European printmaking in the 20th century

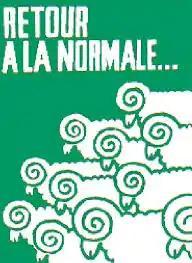
"Retour à la normale", silkscreen by Hector Cattolica for the "Atelier Populaire" in Paris (1968)

In the 1930s, the use of offset lithography for artistic printing began to become generalized. The pioneer was the French painter based in the United States Louis Henri Jean Charlot, who in 1933 published in Los Angeles his "Picture book" in thirty-two lithographs on zinc plate printed in offset. The printmaker was Lynton Kistler, who worked for many modern artists, and was joined by Albert Carman in New York. Shortly thereafter it came to the United Kingdom, where it was practiced by Barnett Freedman, Paul Nash and John Piper. These artists popularized the offset in the 1930s and 1940s, in unlimited print runs and at low cost, a fact that in turn produced a certain discredit of this technique, considered inferior in artistic quality to the artisanal techniques of traditional printmaking.